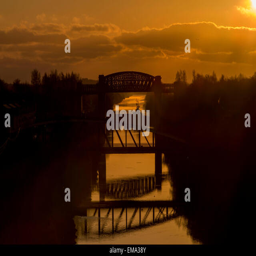
the sun rises over than river .